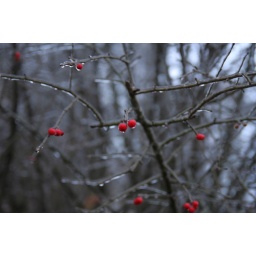
Tree in front of the house taken while heading out the door